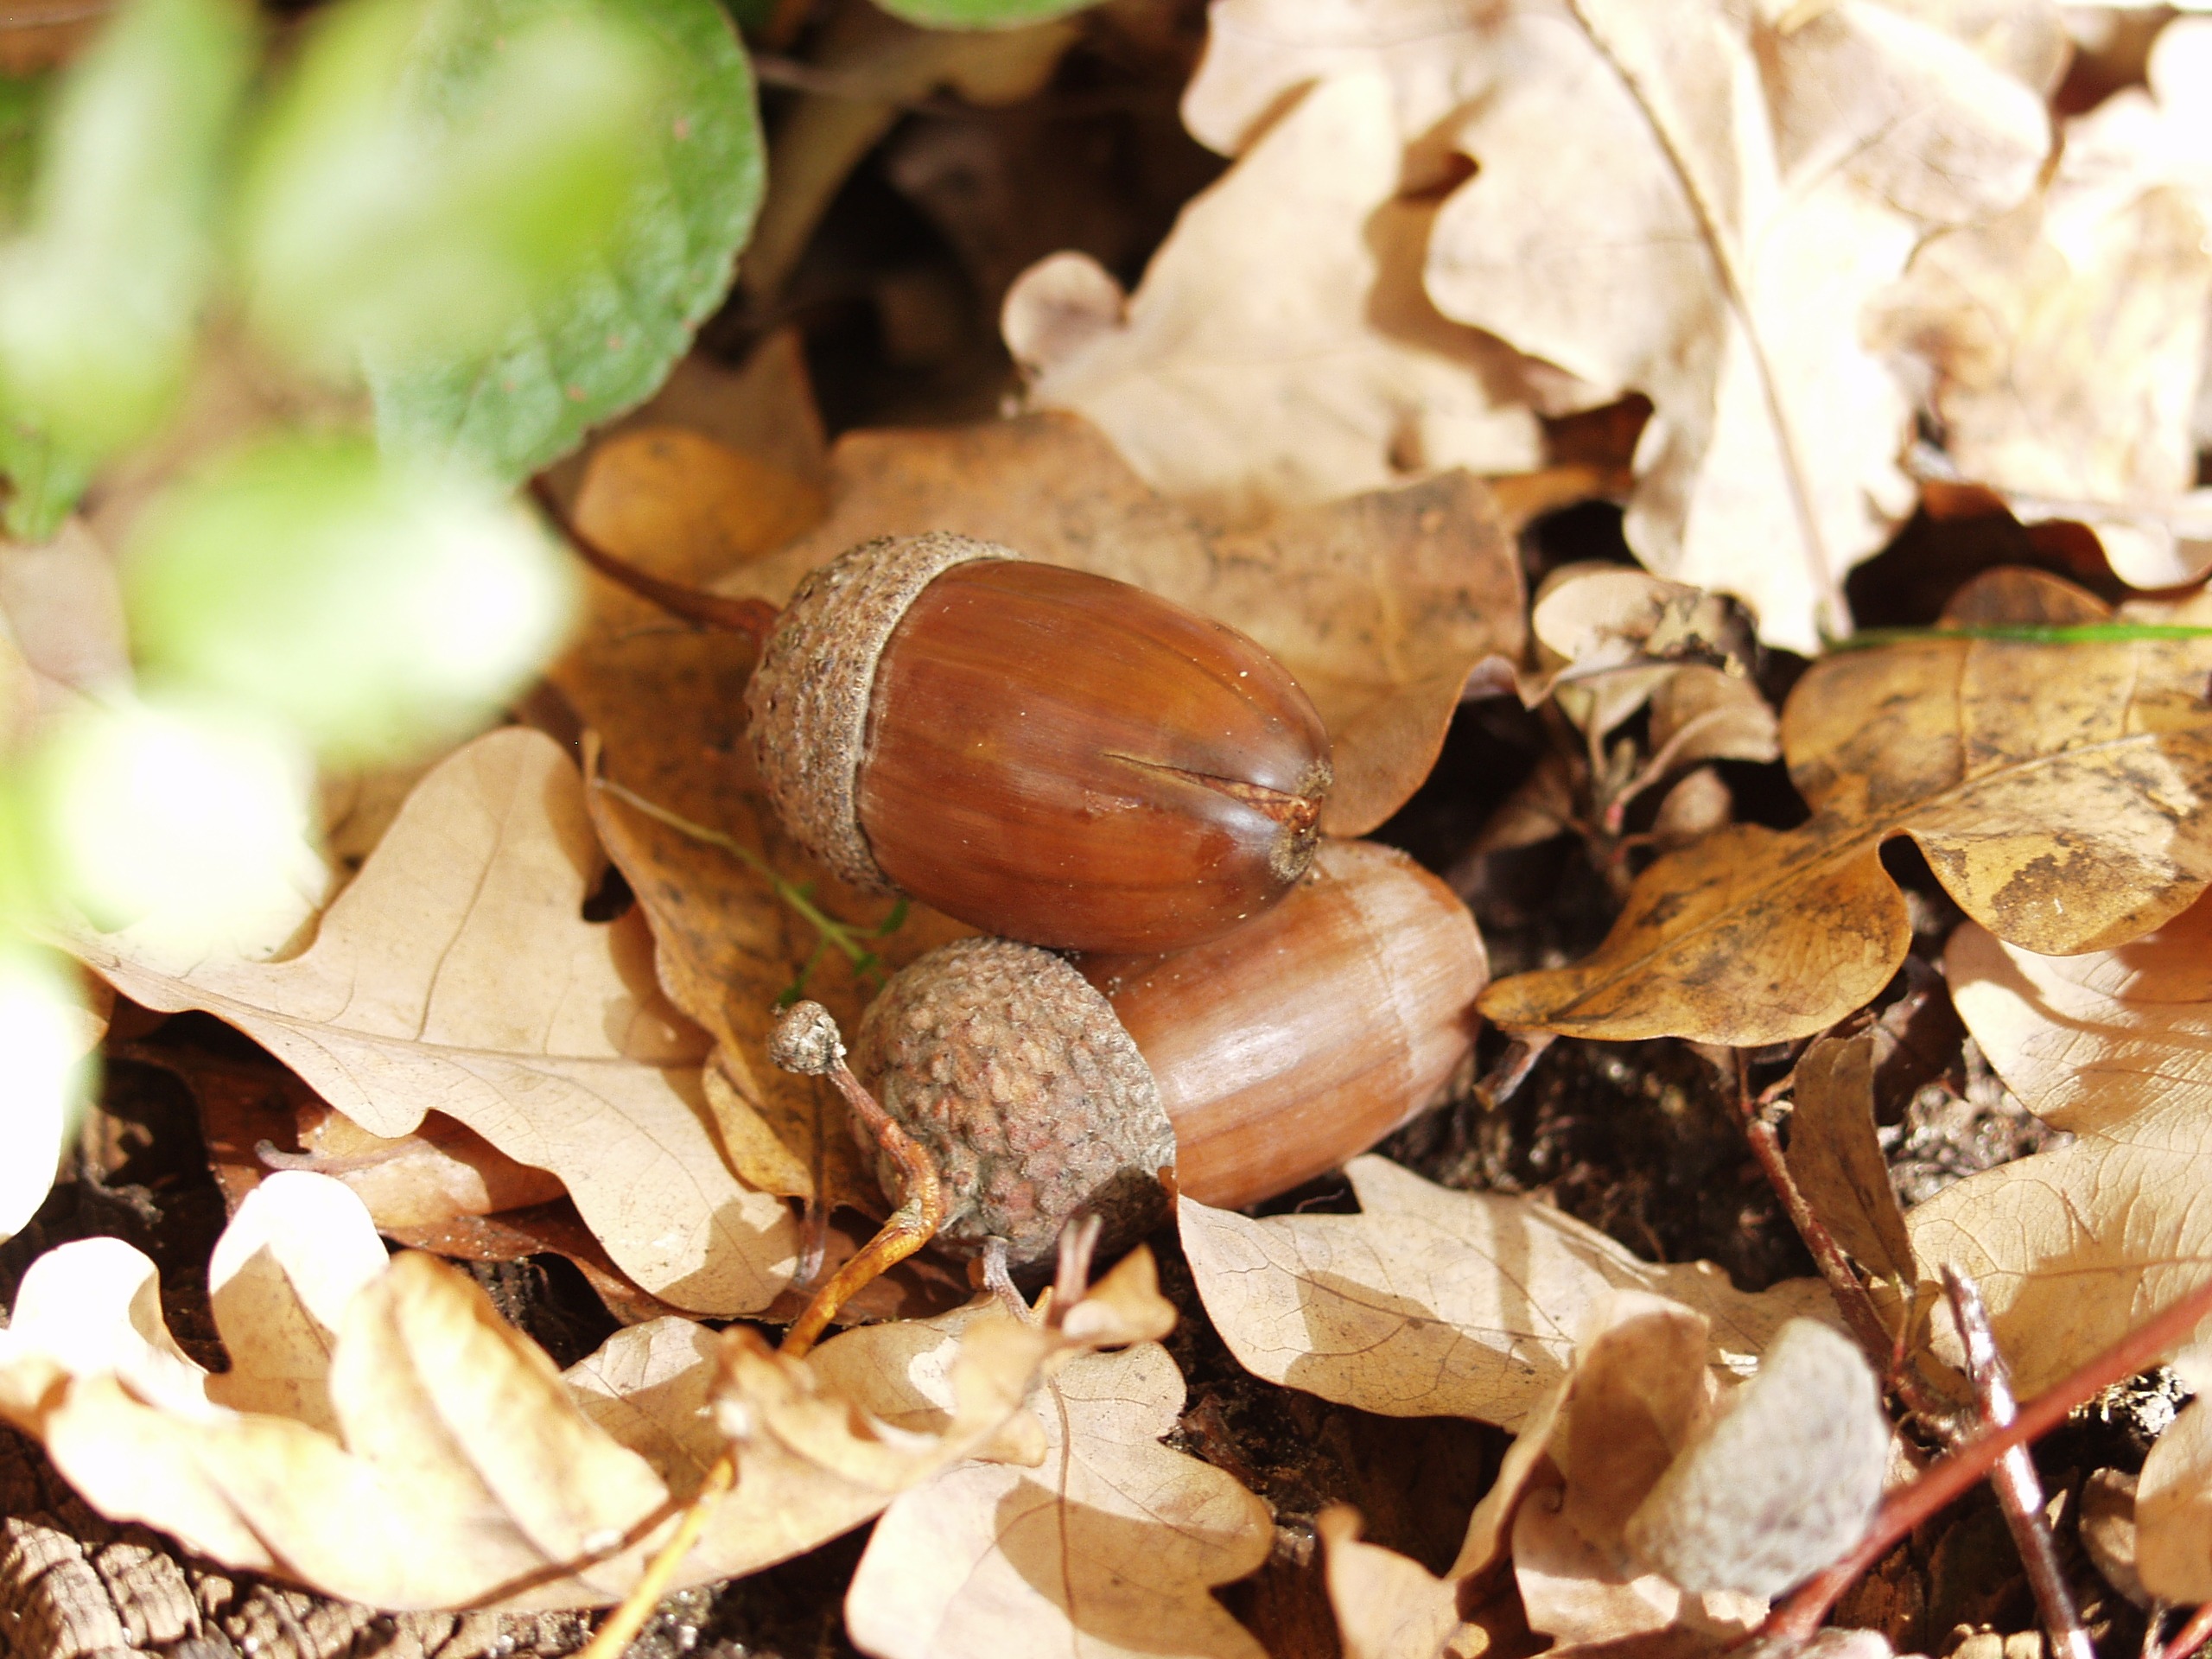
ground, leaf, flower, produce, insect, autumn, brown, fauna, invertebrate, leaves, fallen, auriculariales, acorns, macro photography, agaricomycetes, auriculariaceae, chappell